Paper plane

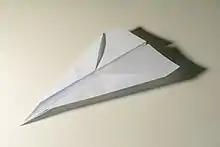
A simple folded paper plane

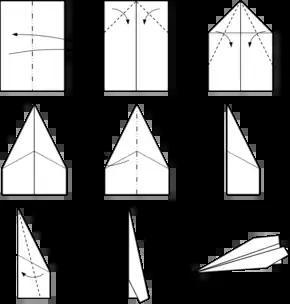
Folding instructions for a traditional paper dart

A paper plane (also known as a paper airplane or paper dart in American English, or paper aeroplane in British English) is a toy aircraft, usually a glider, made out of a single folded sheet of paper or paperboard. It typically takes the form of a simple nose-heavy triangle thrown like a dart.